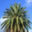
Label: palm_tree